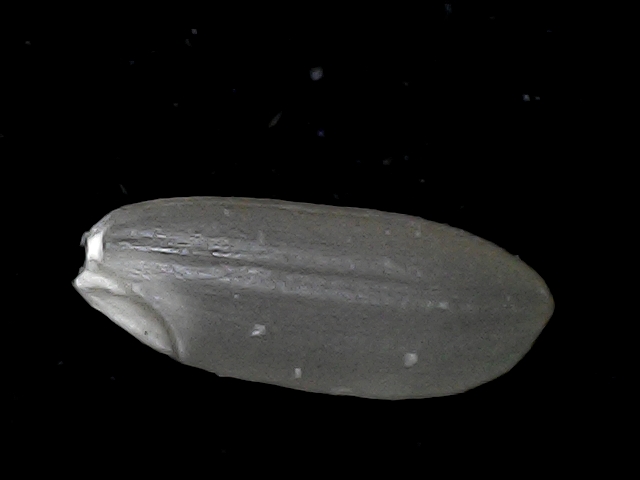
Rice variety: BD93